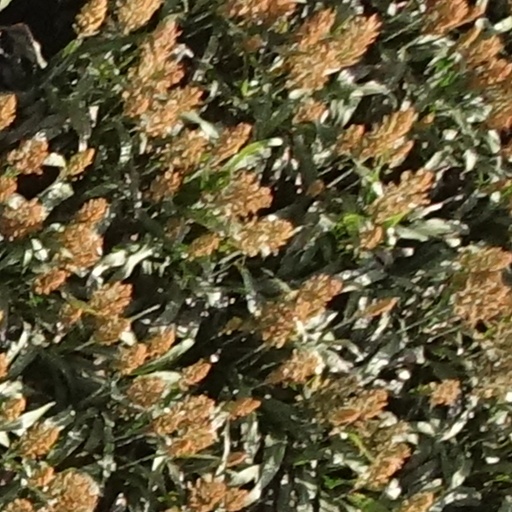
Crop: sorghum